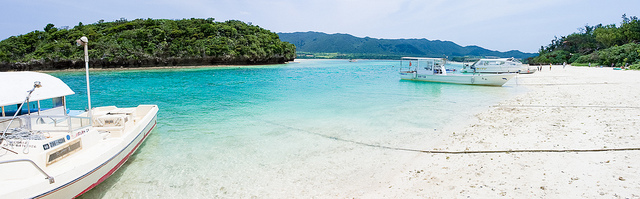
A boat sitting on top of a lagoon next to a sandy beach.